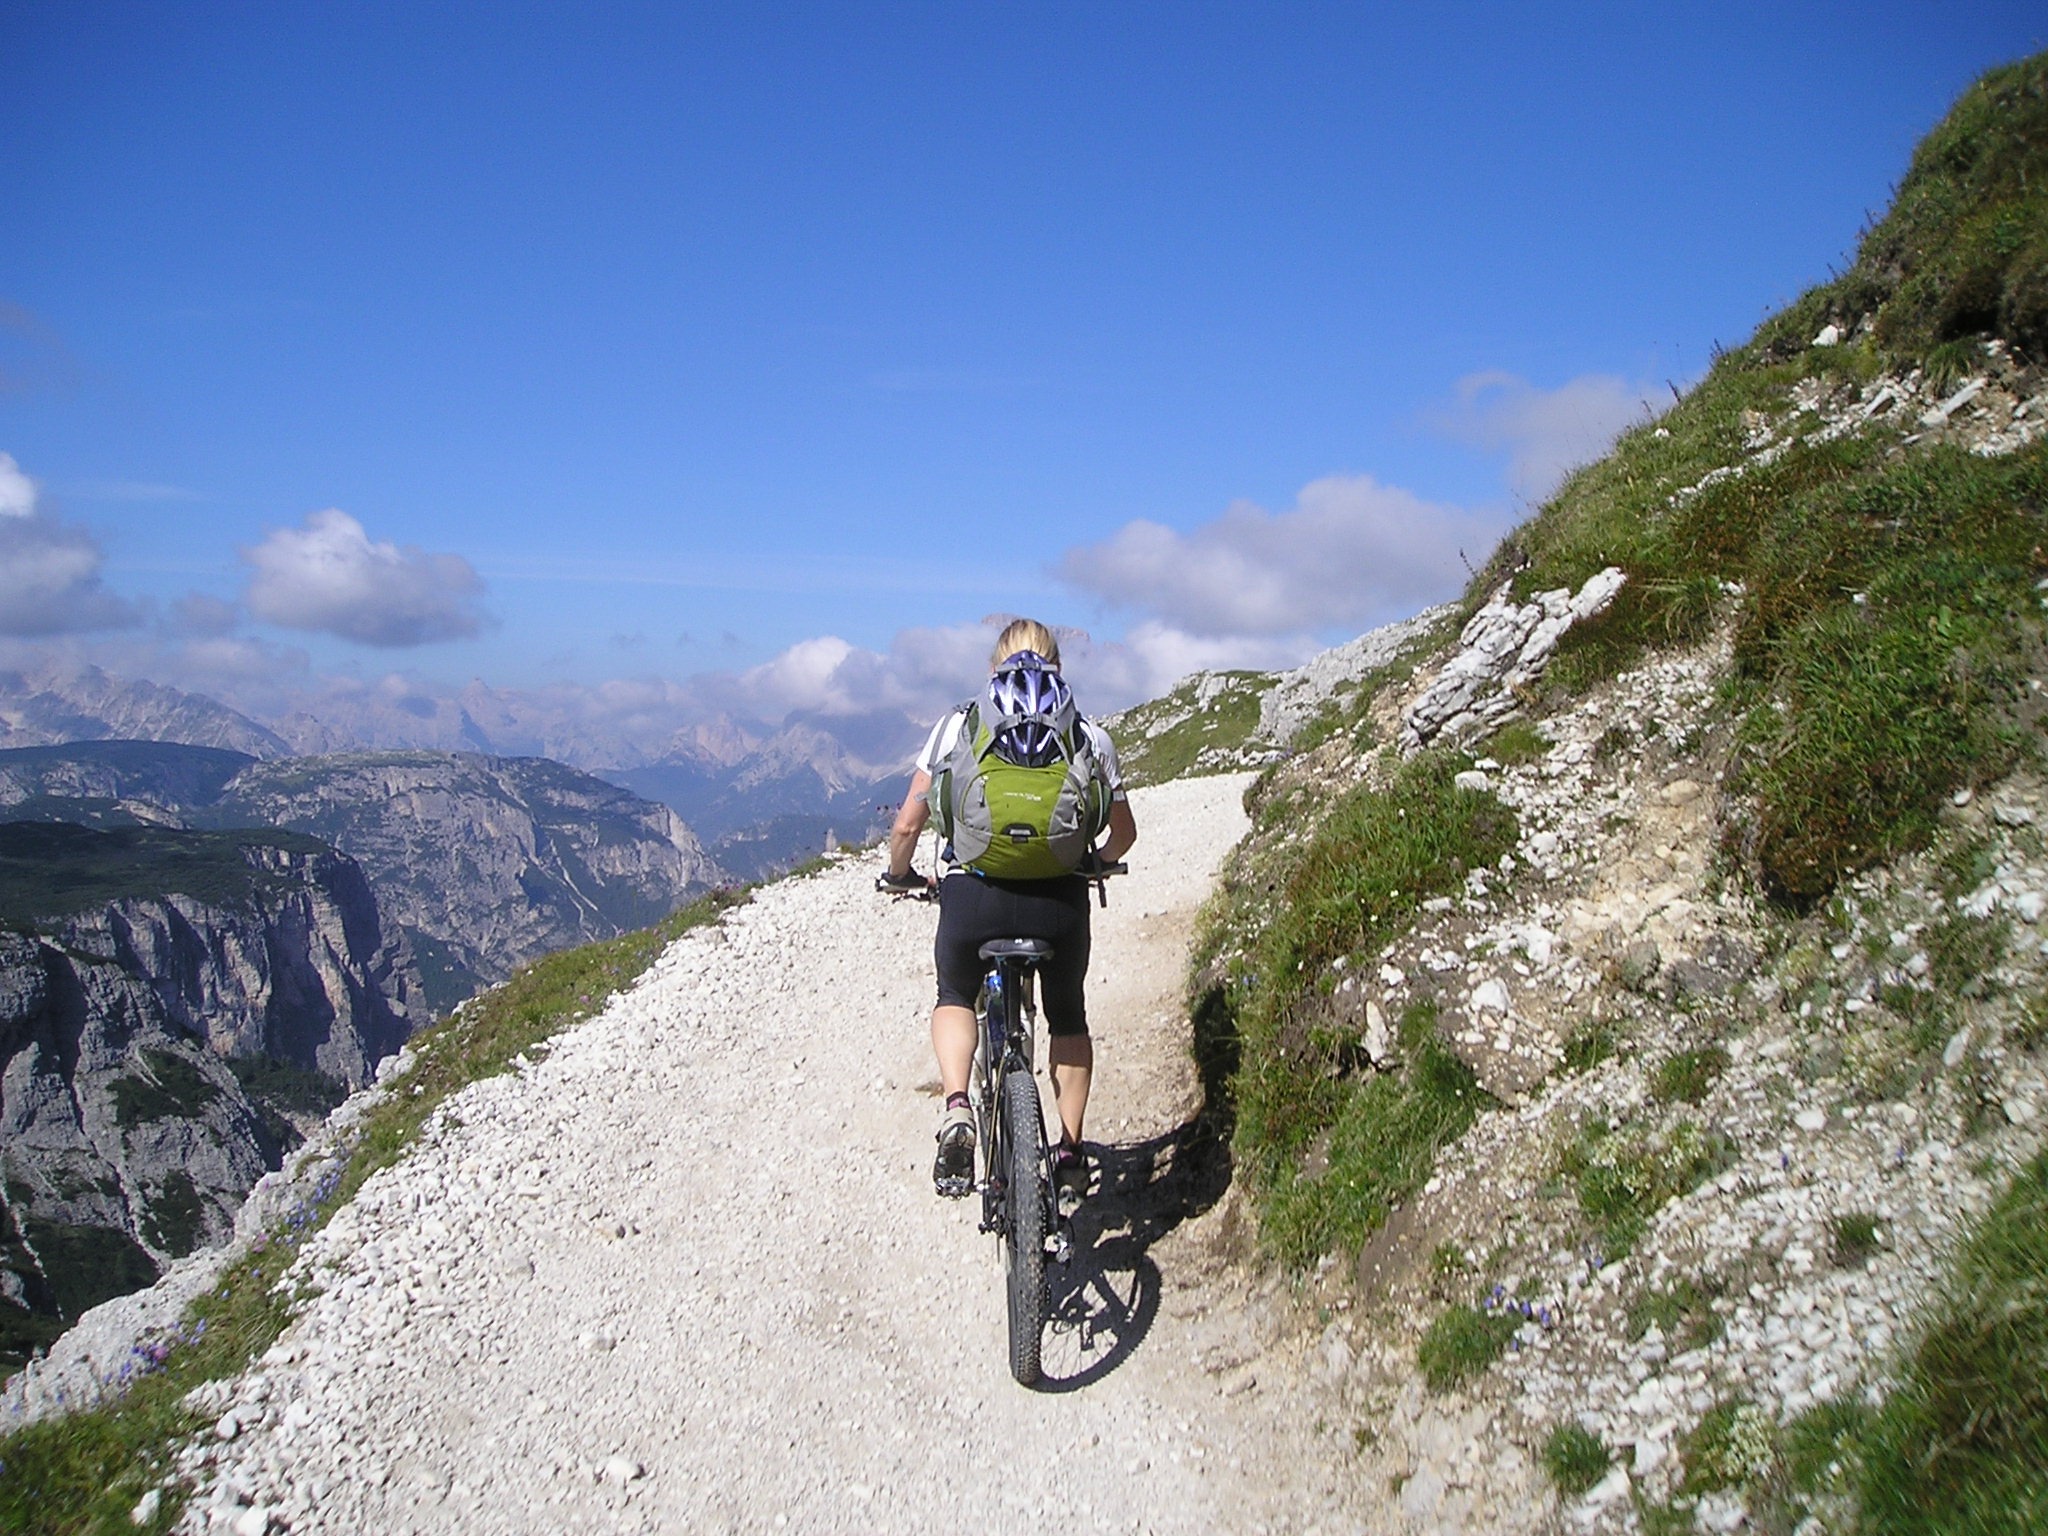
walking, mountain, woman, trail, sport, adventure, backpack, bicycle, bike, mountain range, vehicle, italy, alpine, extreme sport, terrain, ridge, sports equipment, mountain bike, sporty, tour, mountains, alps, away, freeride, dolomites, mountain biking, south tyrol, bicycle tour, mountain pass, transalp, touring bike, mountainous landforms, cycle sport